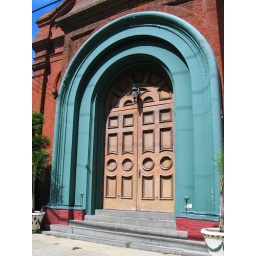
You must see this door in person to believe its beauty.